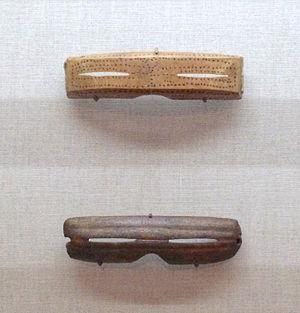
Les lunettes de neige sont un type de lunettes traditionnellement utilisé par les Inuits et Yupiks, également utilisées par les Esquimaux et d'autres peuples de l'Arctique afin de prévenir la cécité des neiges.